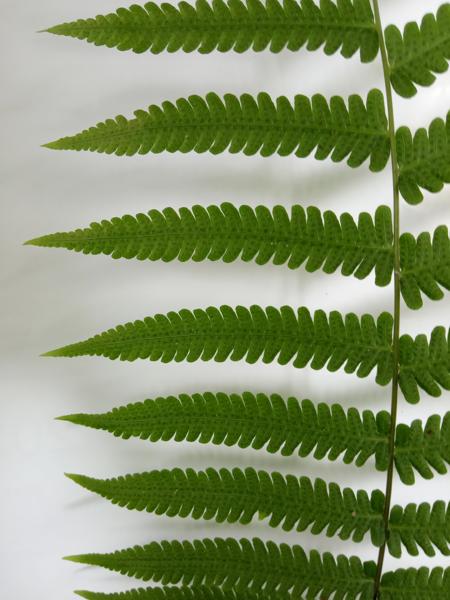
Weed species: Pteris vittata